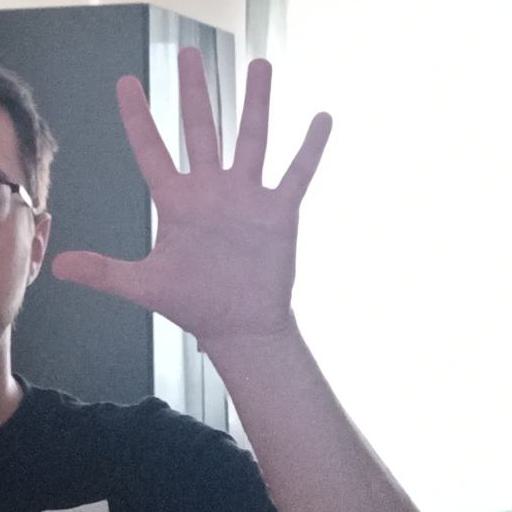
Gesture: palm